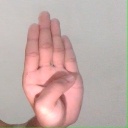
अक्षर: ब